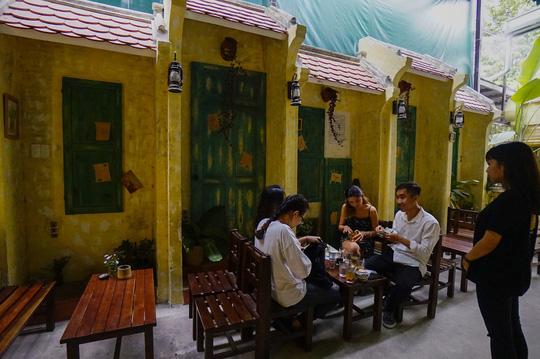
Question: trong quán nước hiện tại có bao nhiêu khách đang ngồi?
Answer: bốn người